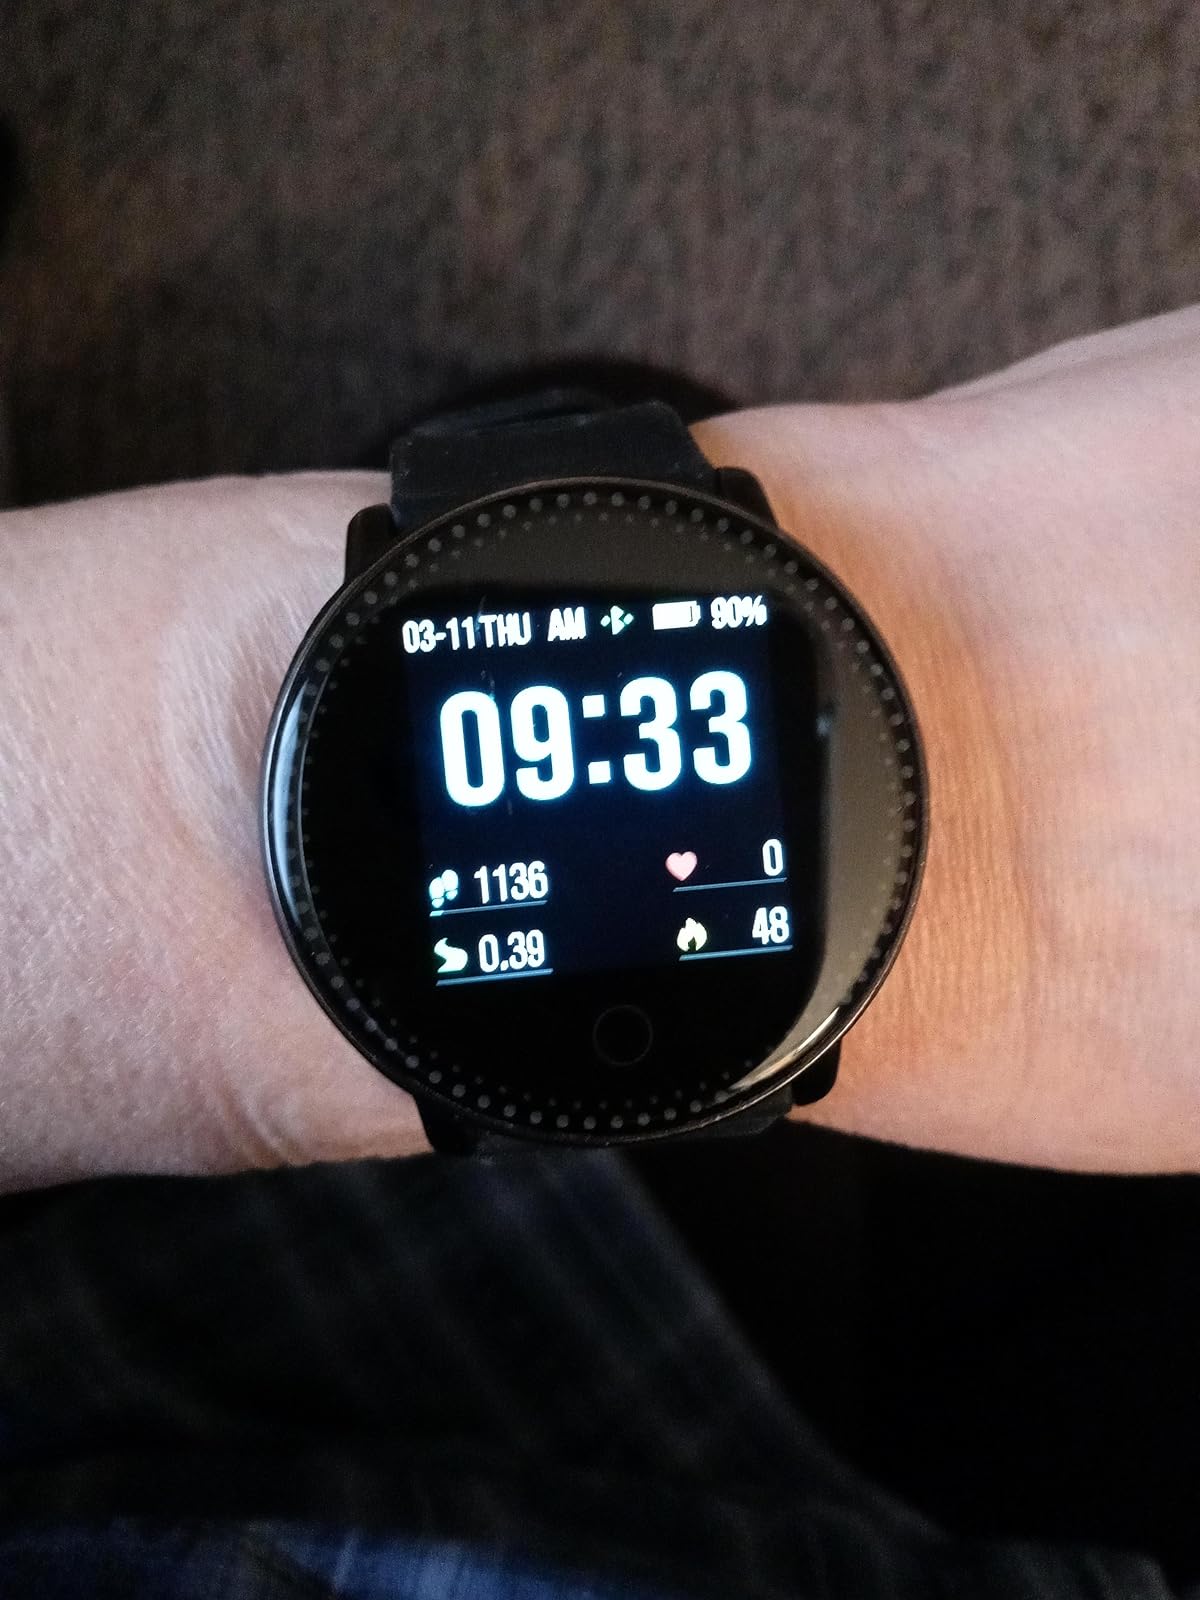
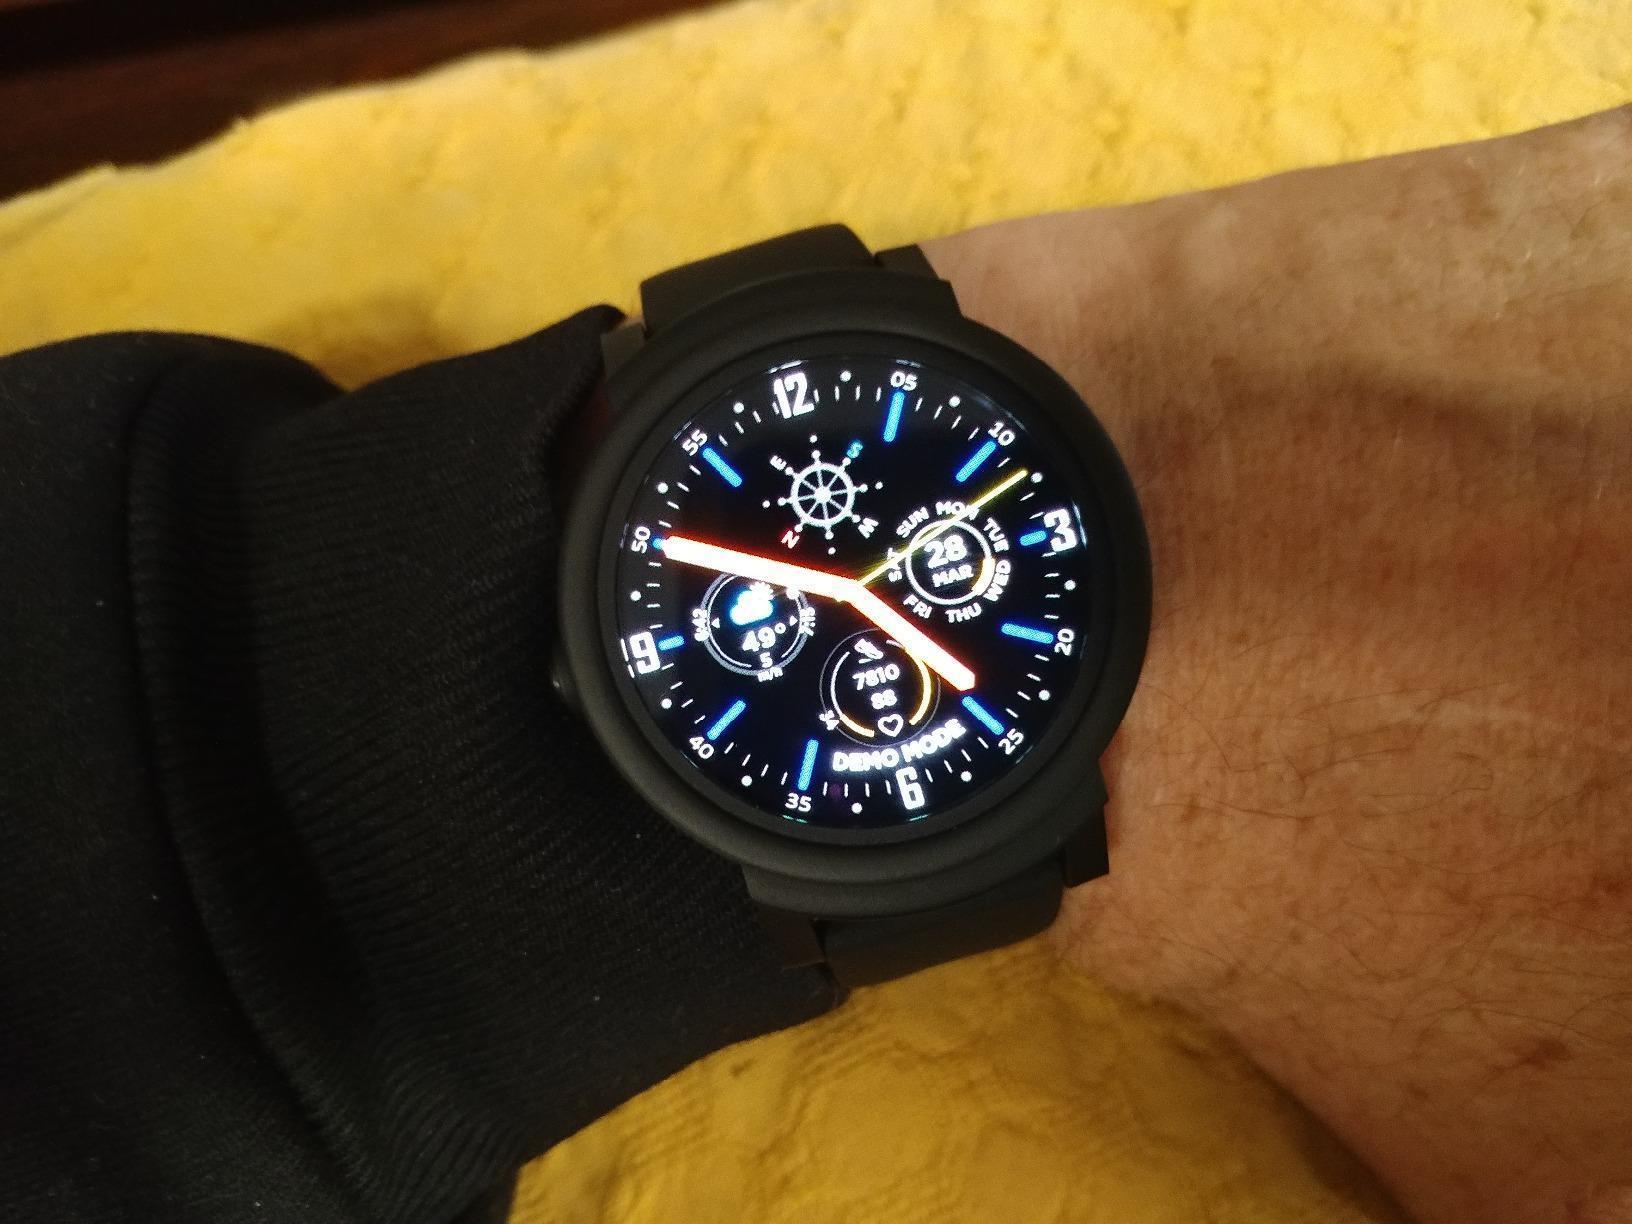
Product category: smartwatch
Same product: no